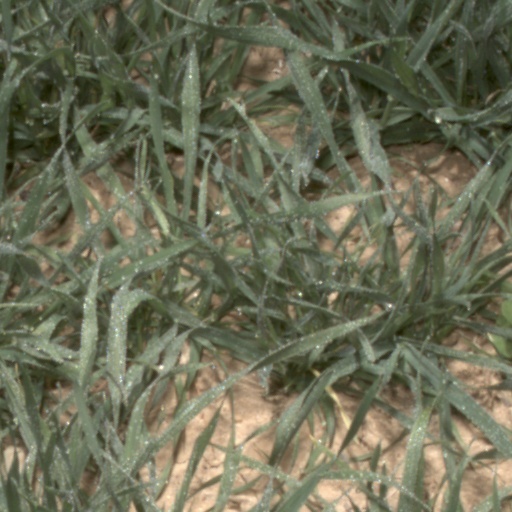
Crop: wheat